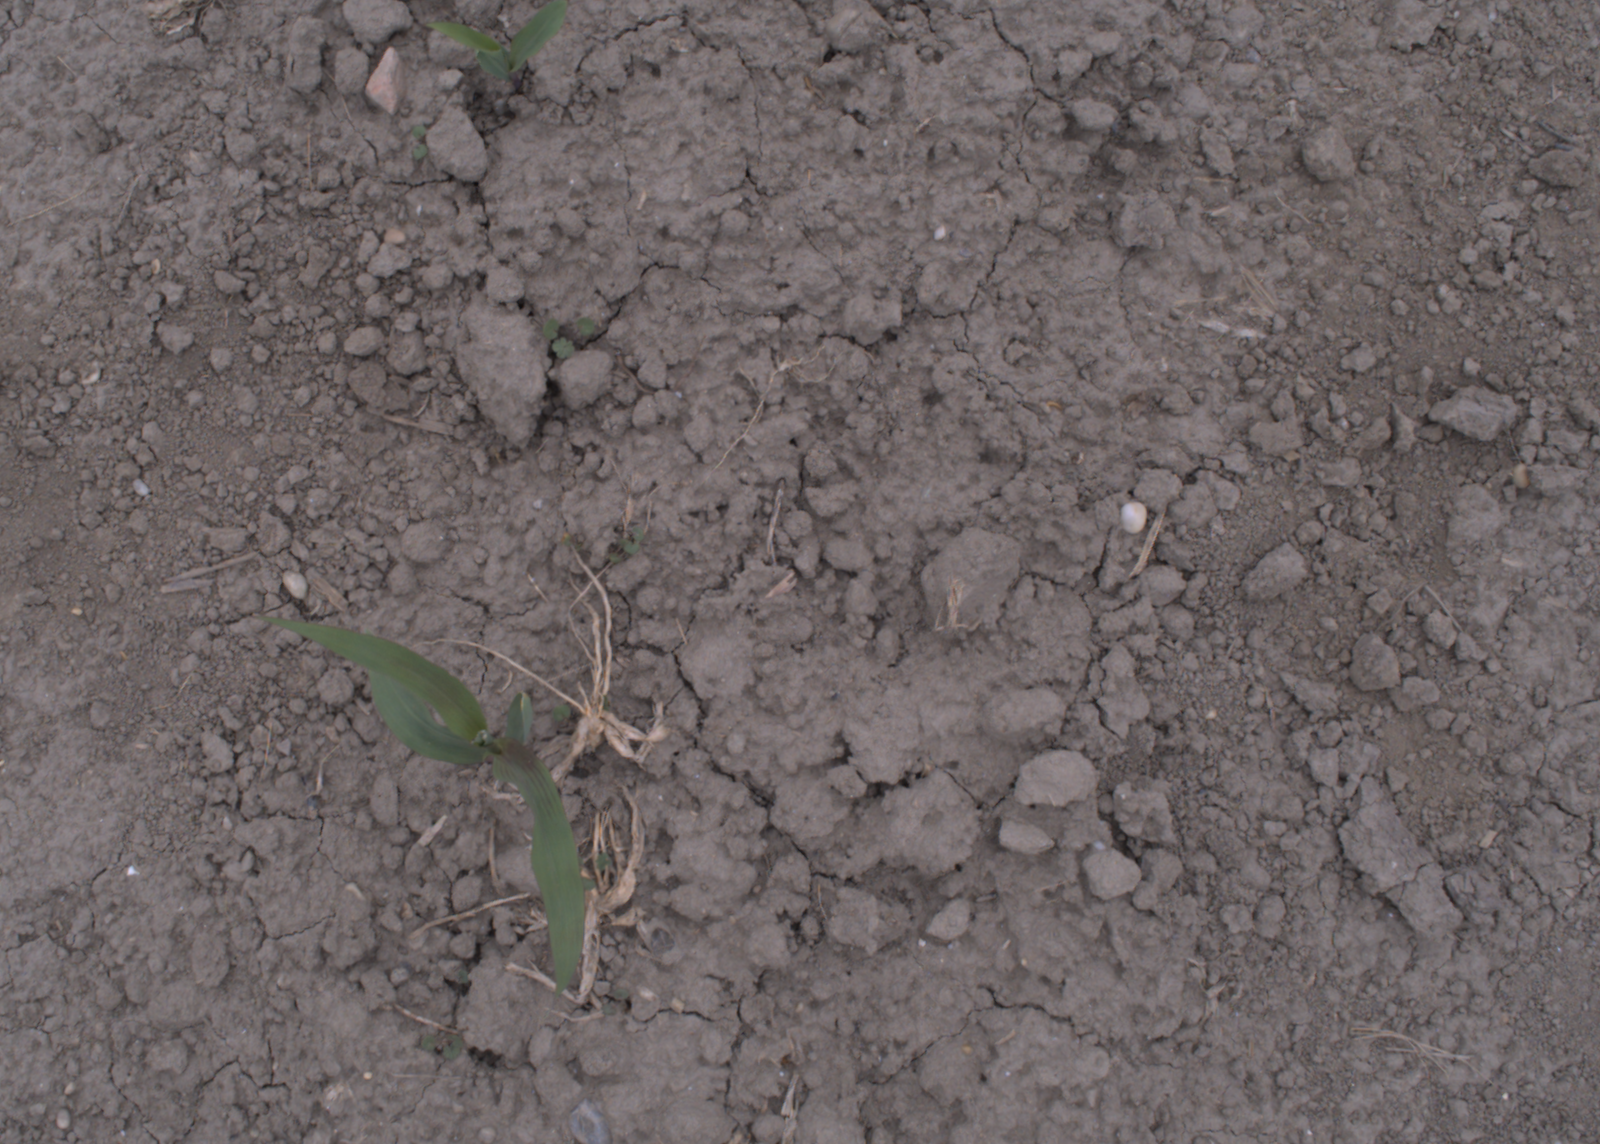
Capture date: 17.08.2020 11:53:38
Weather: cloudy
Wind: light
Seeding date: 21.07.2020
Plant canopy height (mm): 910